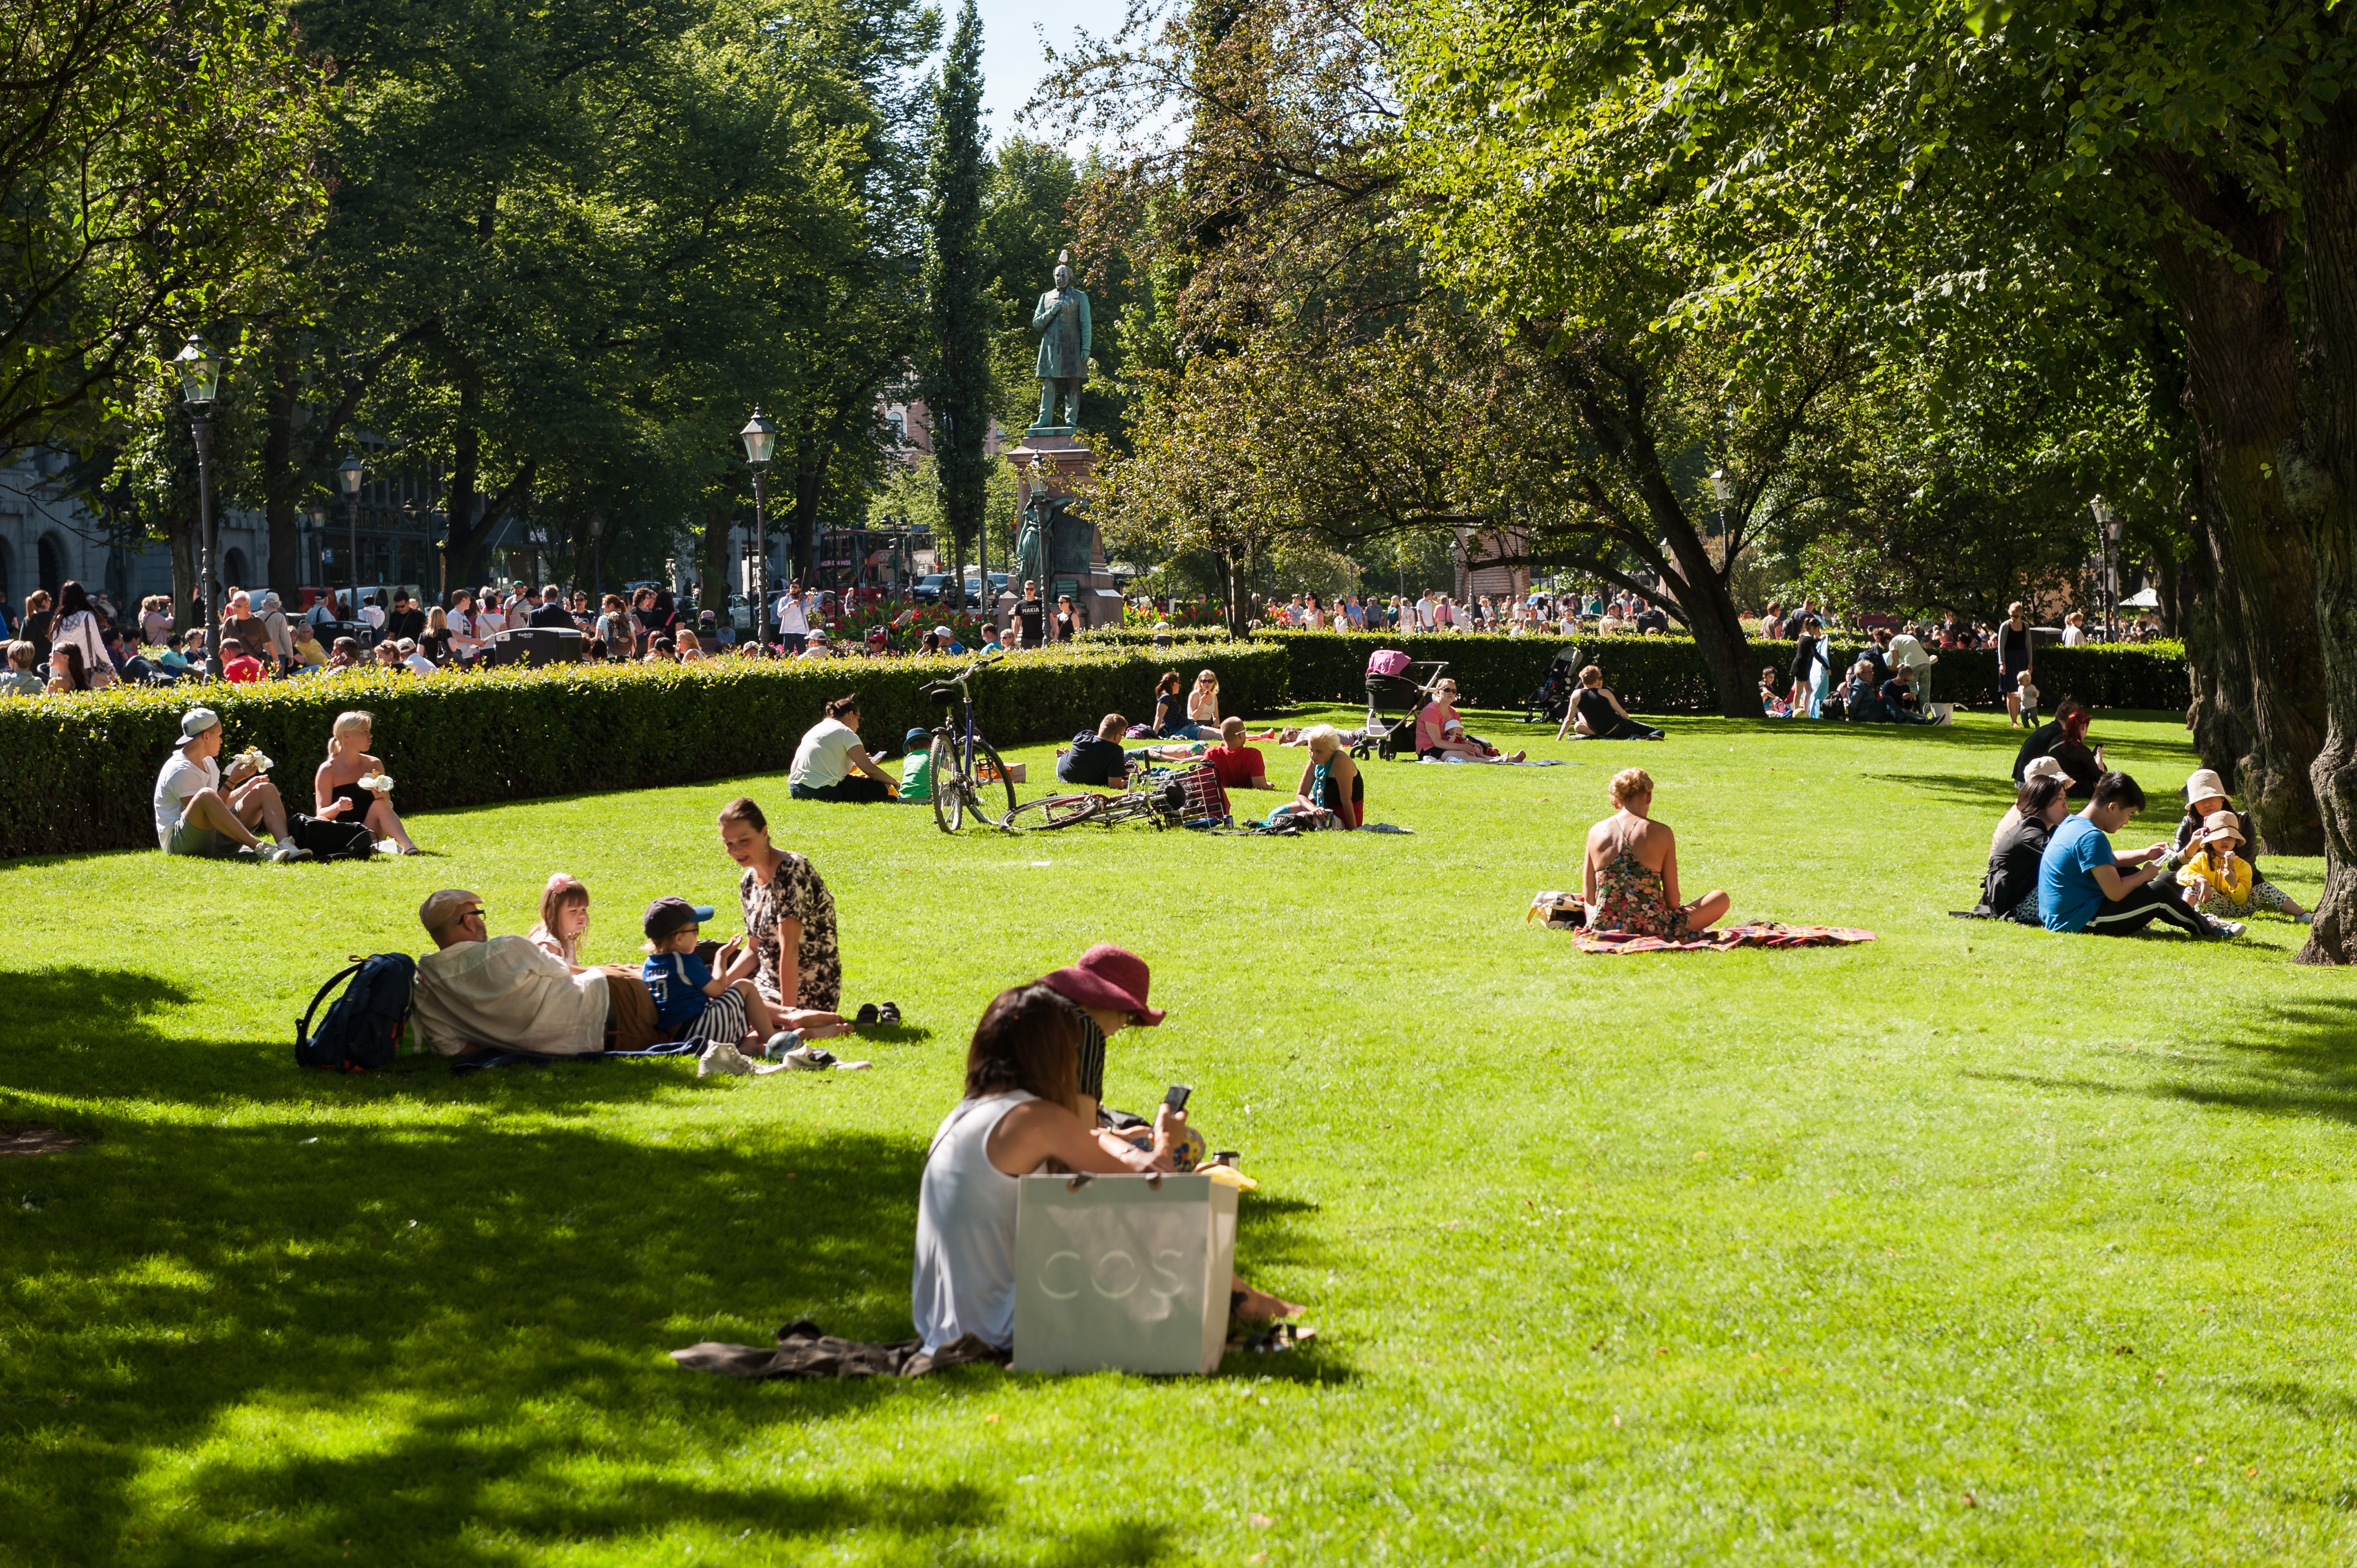
people, lawn, city, urban, cityscape, park, garden, trees, picnic, relaxation, finland, helsinki